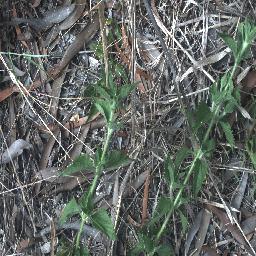
Label: siam_weed